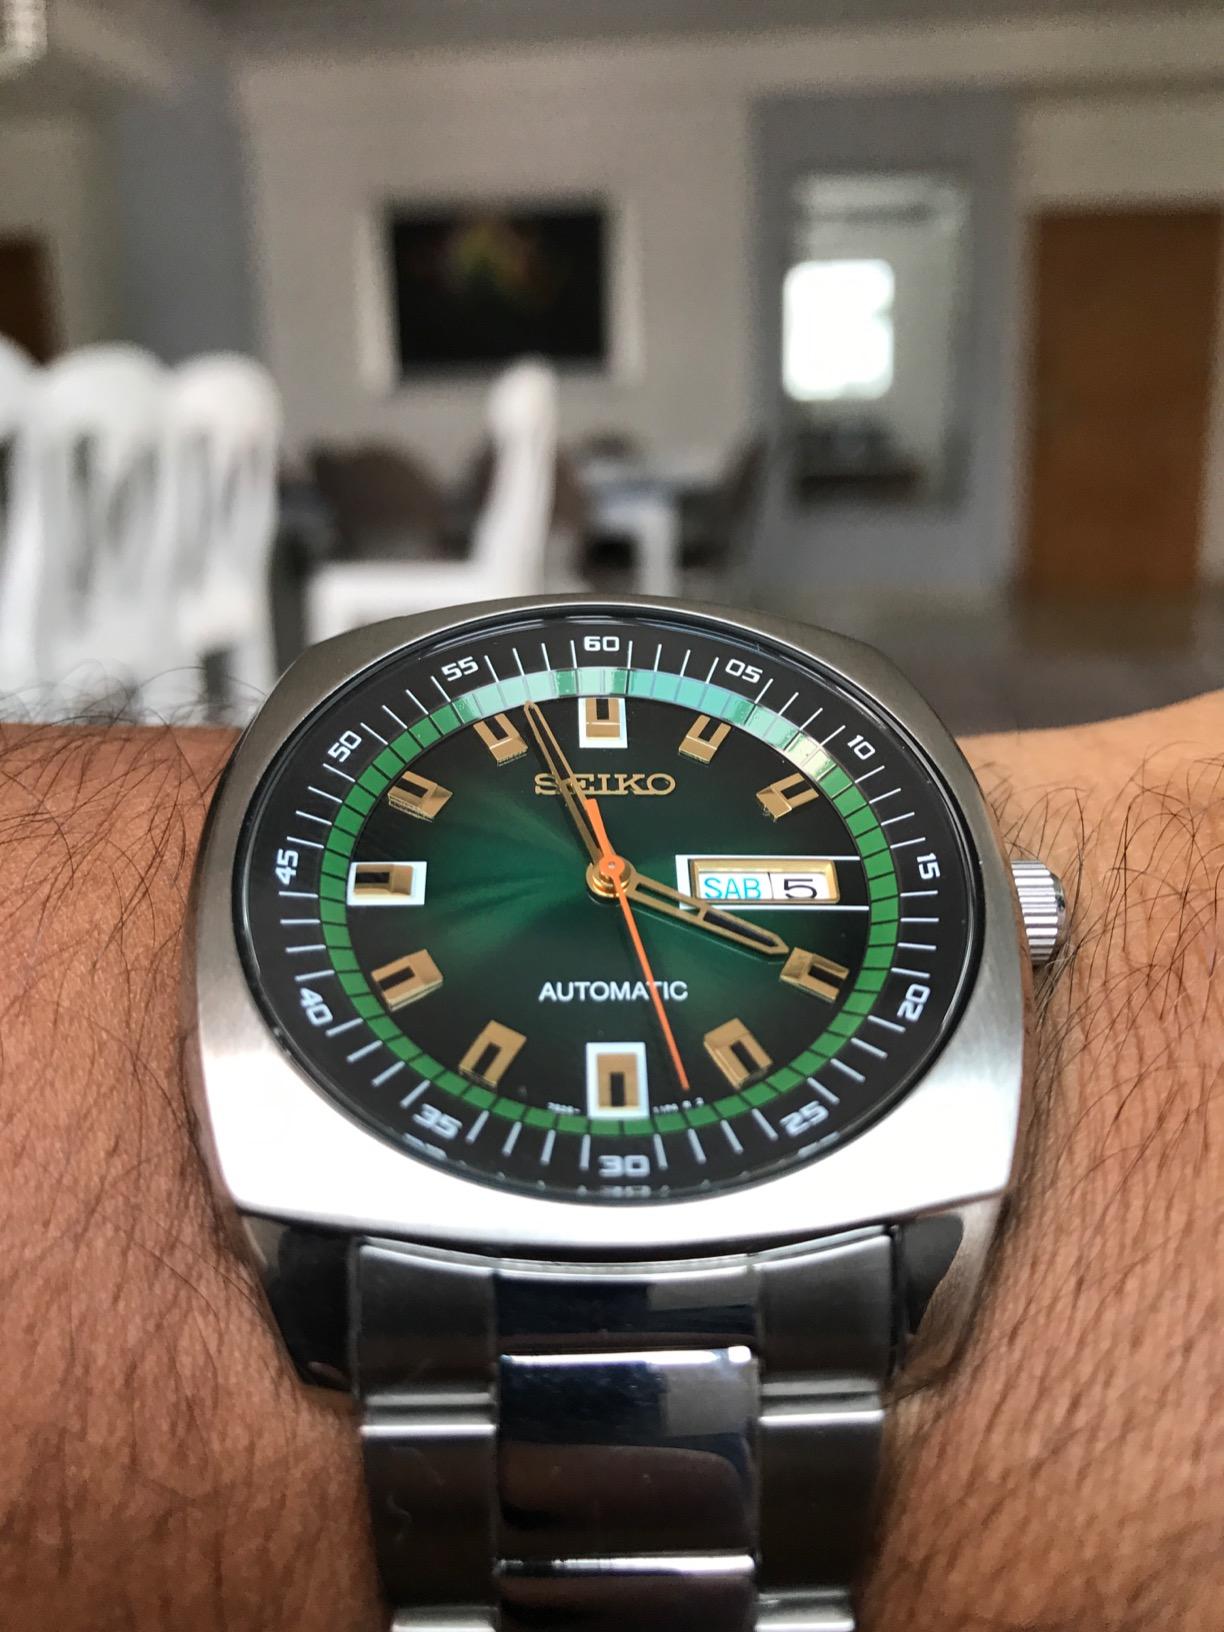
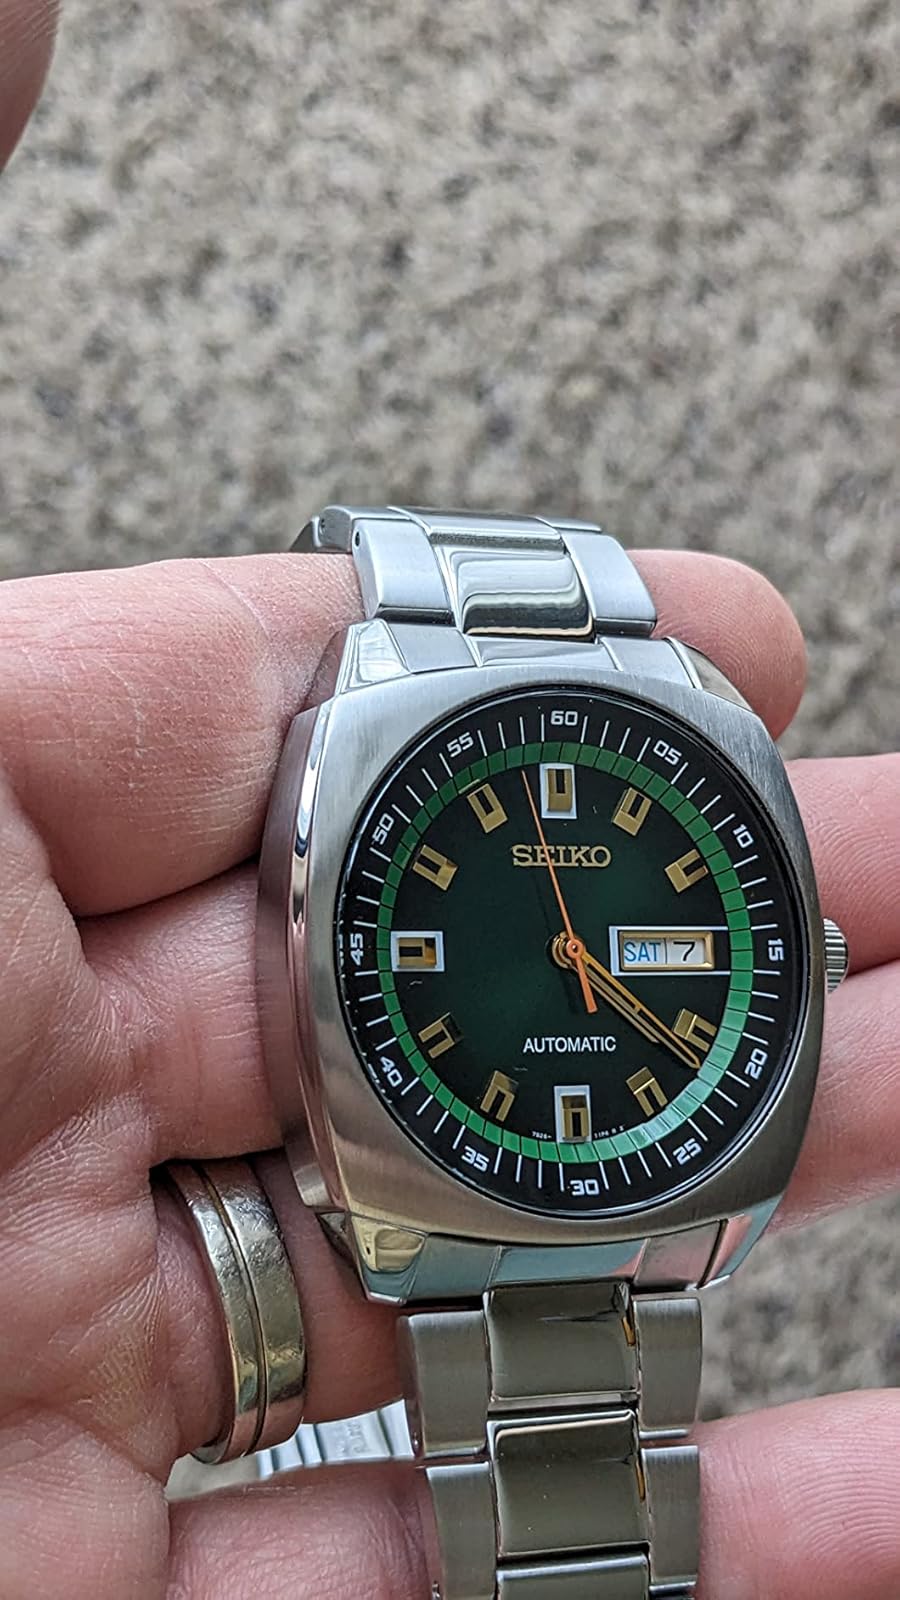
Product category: accessories_watch
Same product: yes